New Tax Regime

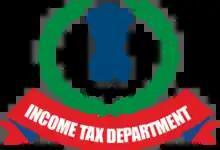
Central Board of Direct Taxes (CBDT), Department of Revenue, Ministry of Finance, Government of India.

The New Tax Regime is a scheme of Income tax in India first proposed in Union Budget 2020–21. Subsequent Budget of FY2021-22 did not see any major announcements in this regime. During the Budget 2022–23, reports emerged that New Tax Regime was getting poor response and Government is considering to make it more attractive among the taxpayers.